Templeton Crocker

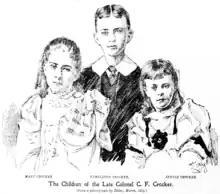
L-R: Mary, Templeton, and Jennie Crocker, 1897 illustration adapted from an 1894 photograph by I. W. Taber

Charles Templeton Crocker was born September 2, 1884, in San Francisco, California, the only son and second (of three) children born to Charles Frederick (Fred) & Jennie Crocker (née Easton); Templeton's paternal grandfather was Charles Crocker, one of the Big Four railroad magnates. Both parents died when he and his sisters were young: their mother died shortly after the birth of the youngest sister, Jennie, in 1887, and their father died in 1897. The three Crocker siblings continued to live in the family's Hillsborough estate "Uplands" with their maternal grandmother, Adeline Easton. Their parents had left them an $8 million fortune, which was put in trust and distributed to each in turn when they came of age; Mary, the eldest, inherited her share in 1899. Templeton survived significant injuries and illnesses when he was younger, including a grave fever when he was six, an accident involving a stair bannister a few months later, and fracturing both legs after being thrown by his horse when he was seventeen.